Juneau, Alaska

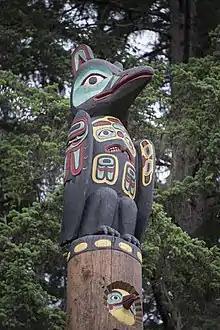
Auk Village Totem 458

In 2005, the state demographer projected slow growth in the borough for the next twenty years. Cruise ship tourism has expanded rapidly, from approximately 230,000 passengers in 1990 to nearly 1,000,000 in 2006, as cruise lines have built more and larger ships. They sail to Juneau seven days a week over a longer season than before, but the cruising tourism is still primarily a summer industry. It provides few year-round jobs but stimulates summer employment in the city. In 2010, the city was recognized as part of the "Playful City USA" initiative by KaBOOM!, created to honor cities that ensure their children have great places to play.